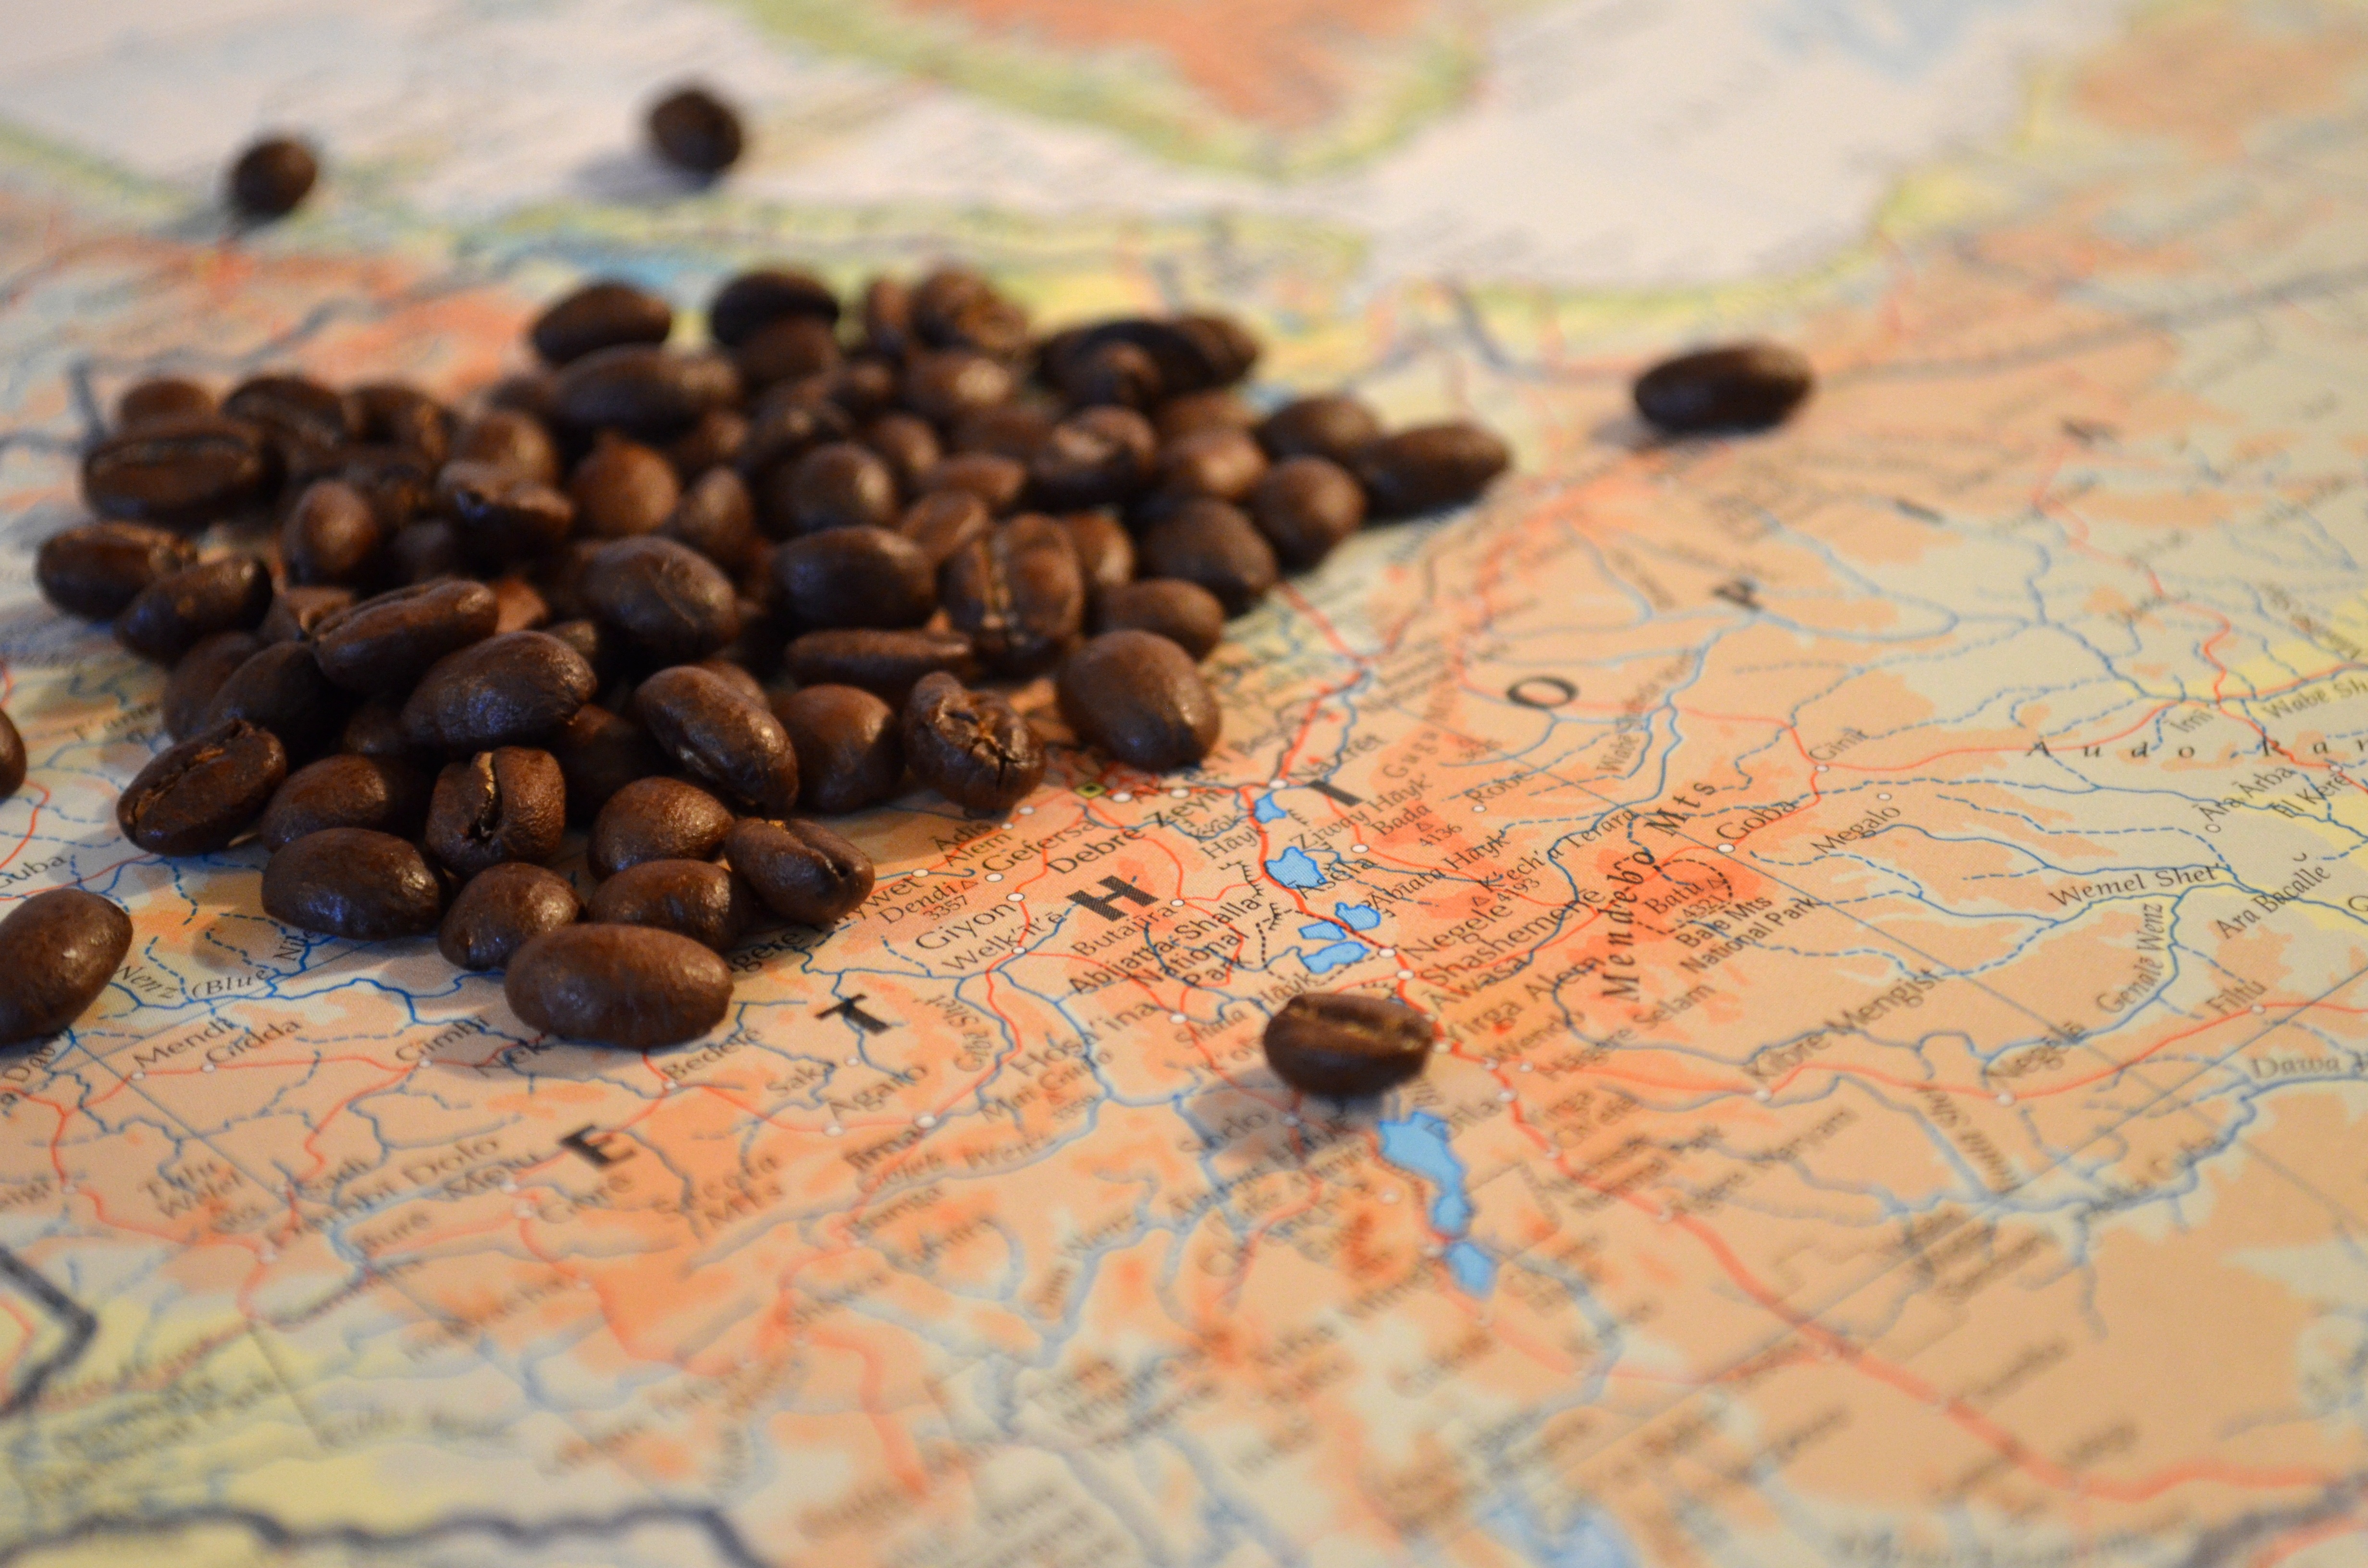
coffee, food, produce, africa, soil, map, atlas, close up, caffeine, beans, ethiopia